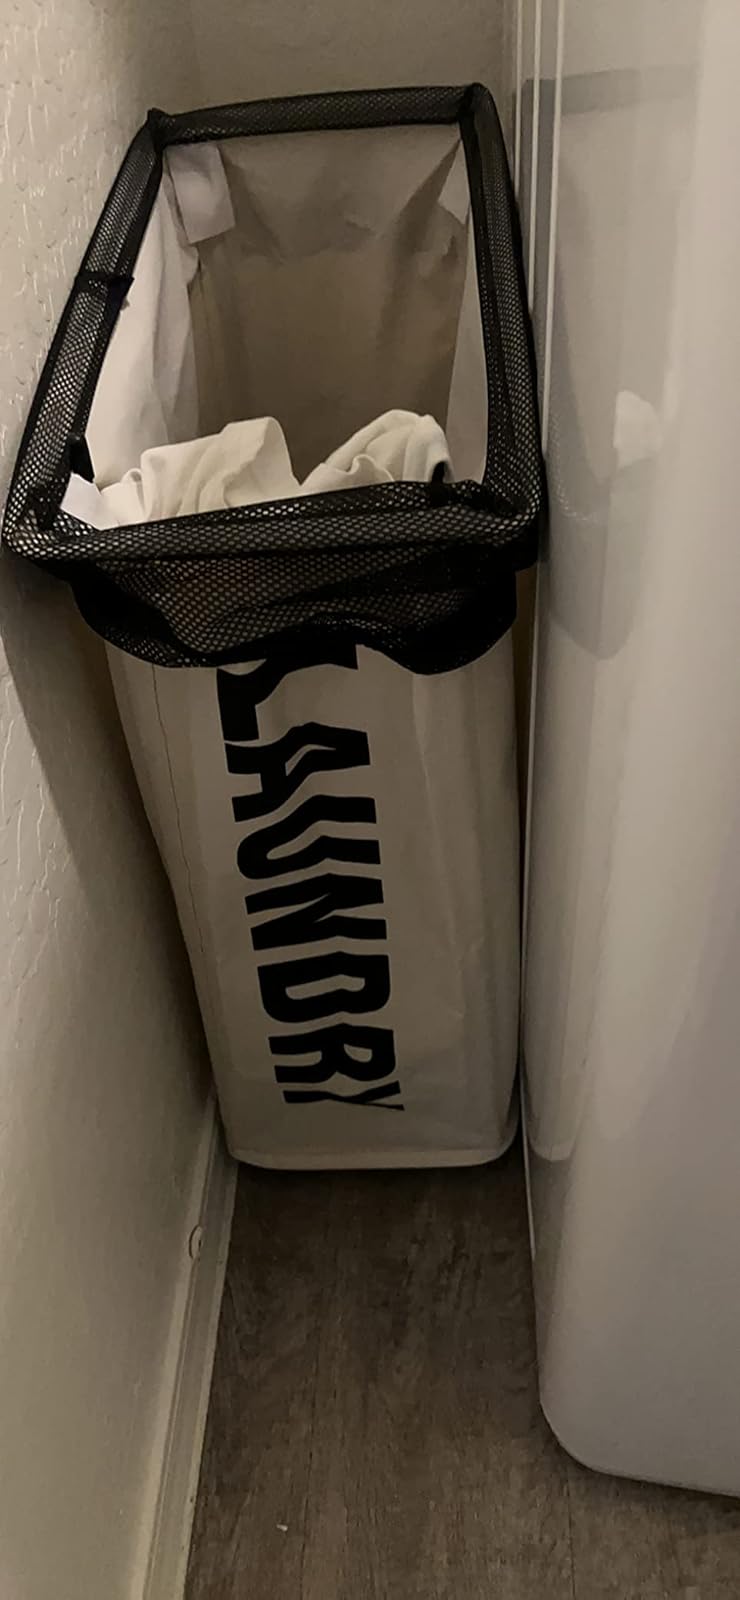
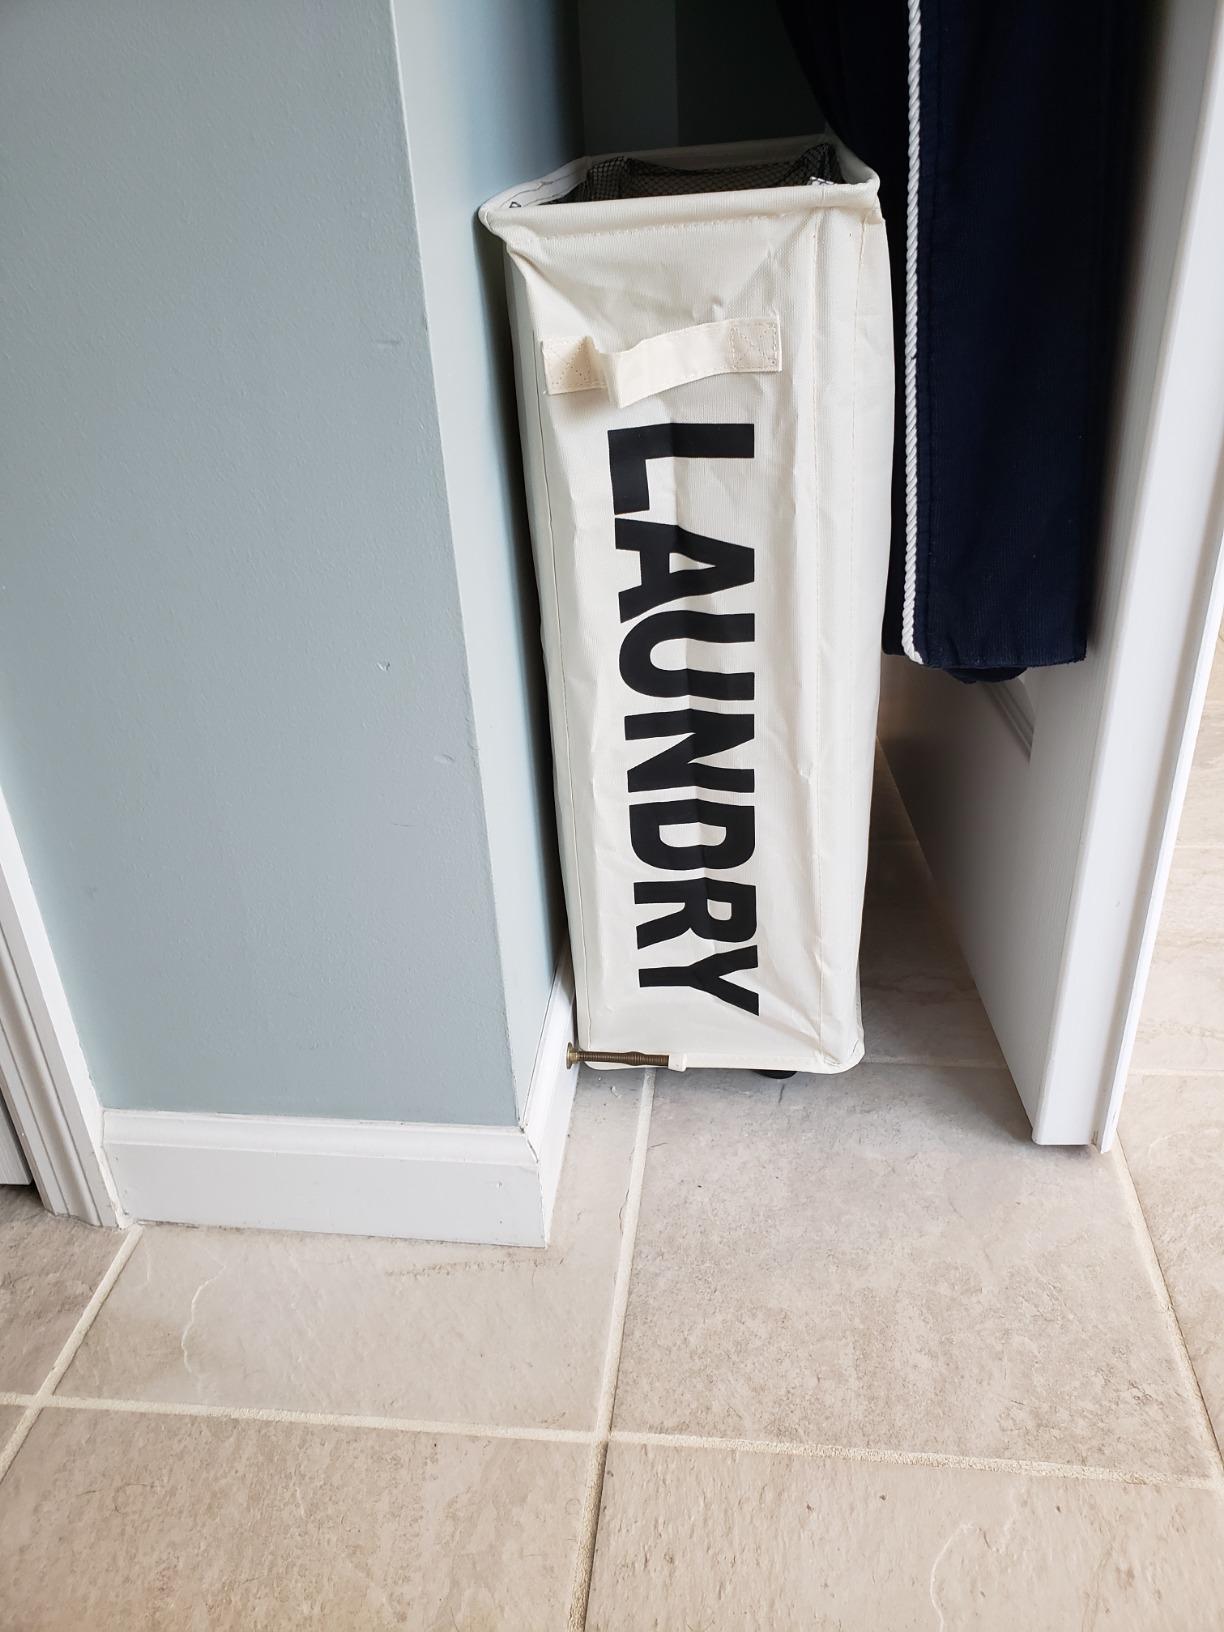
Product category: items_hamper
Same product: yes